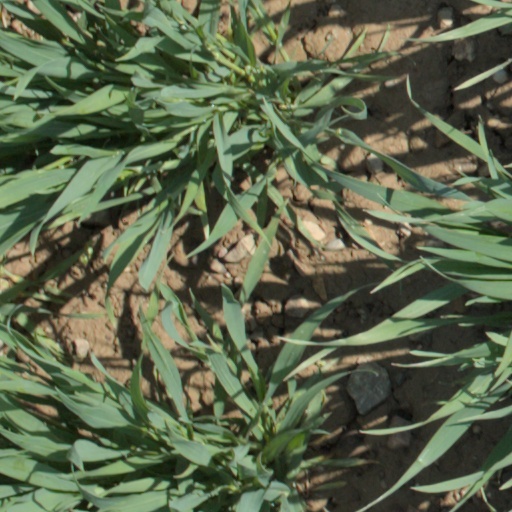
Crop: wheat